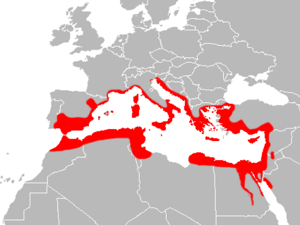
Cette liste systématique des noms vulgaires de reptiles ne concerne que les espèces vivant en France métropolitaine.
Hemidactylus turcicus est une espèce de geckos de la famille des Gekkonidae. Il est parfois appelé Gecko nocturne ou Hémidactyle verruqueux.